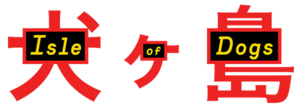
L'Île aux chiens est un film américain écrit et réalisé par Wes Anderson, sorti en 2018. Il utilise la technique de l'animation en volume.